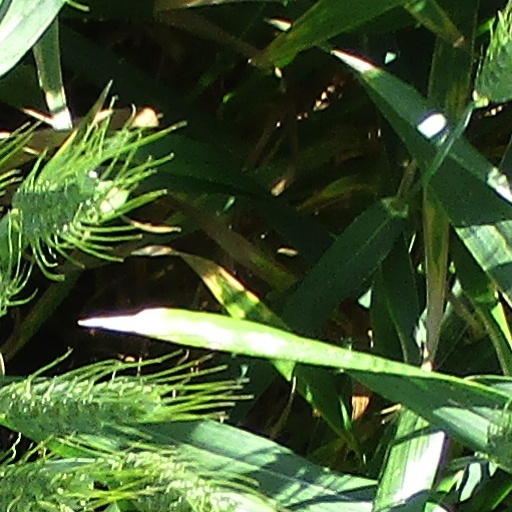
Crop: wheat